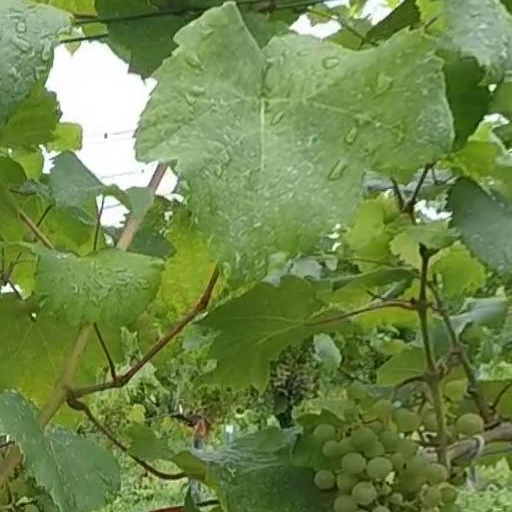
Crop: grape